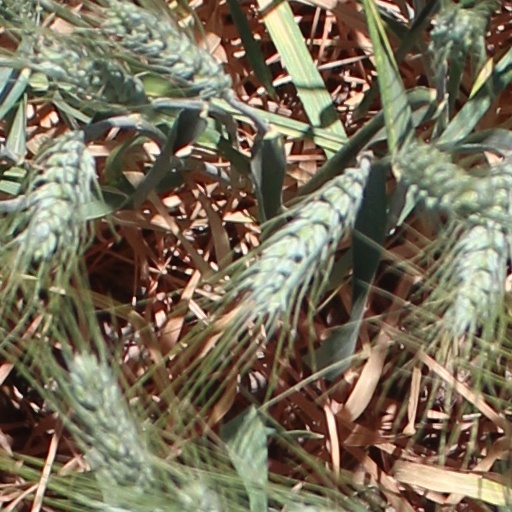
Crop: wheat